USFS Pelican

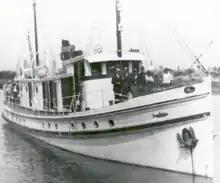
US FWS "Pelican" sometime in 1948 or 1950

In 1939, the BOF was transferred from the United States Department of Commerce to the United States Department of the Interior, and on 30 June 1940, it merged with the Interior Department's Division of Biological Survey to form the new Fish and Wildlife Service (FWS), The vessel thus became part of the FWS fleet as US FWS "Pelican".